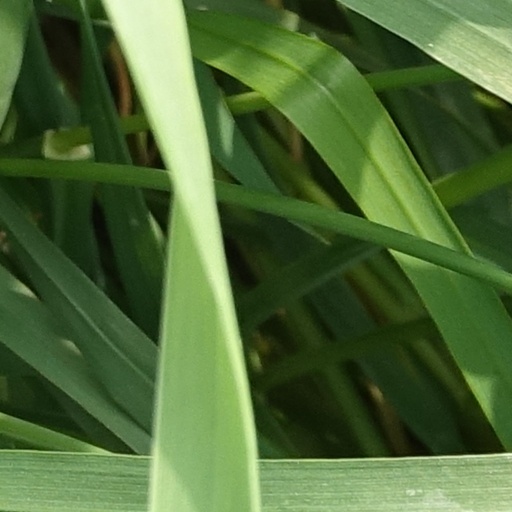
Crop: wheat